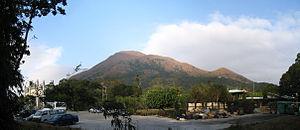
Nei Lak Shan est une montagne de Hong Kong, culminant à une altitude de 751 mètres et située sur l'île de Lantau dans la région des Nouveaux Territoires, au nord du monastère de Po Lin à Ngong Ping. La montagne a été nommée en l'honneur de Maitreya.